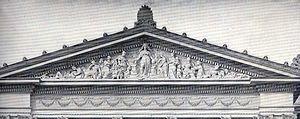
Alice Rideout, née en 1874, est une sculptrice américaine qui est surtout connue pour son travail sur le Woman's Building, à l'occasion de l'exposition universelle de 1893 de Chicago.